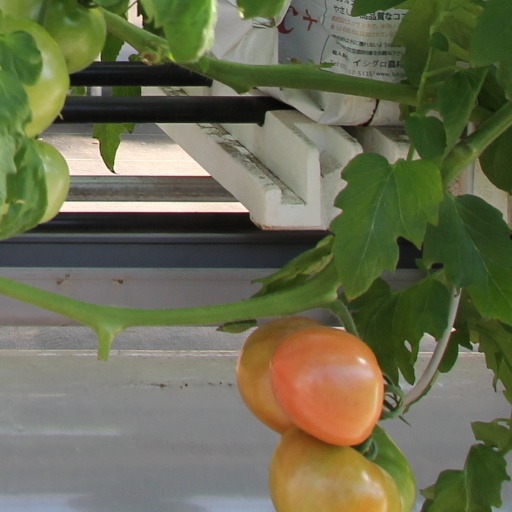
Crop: tomato